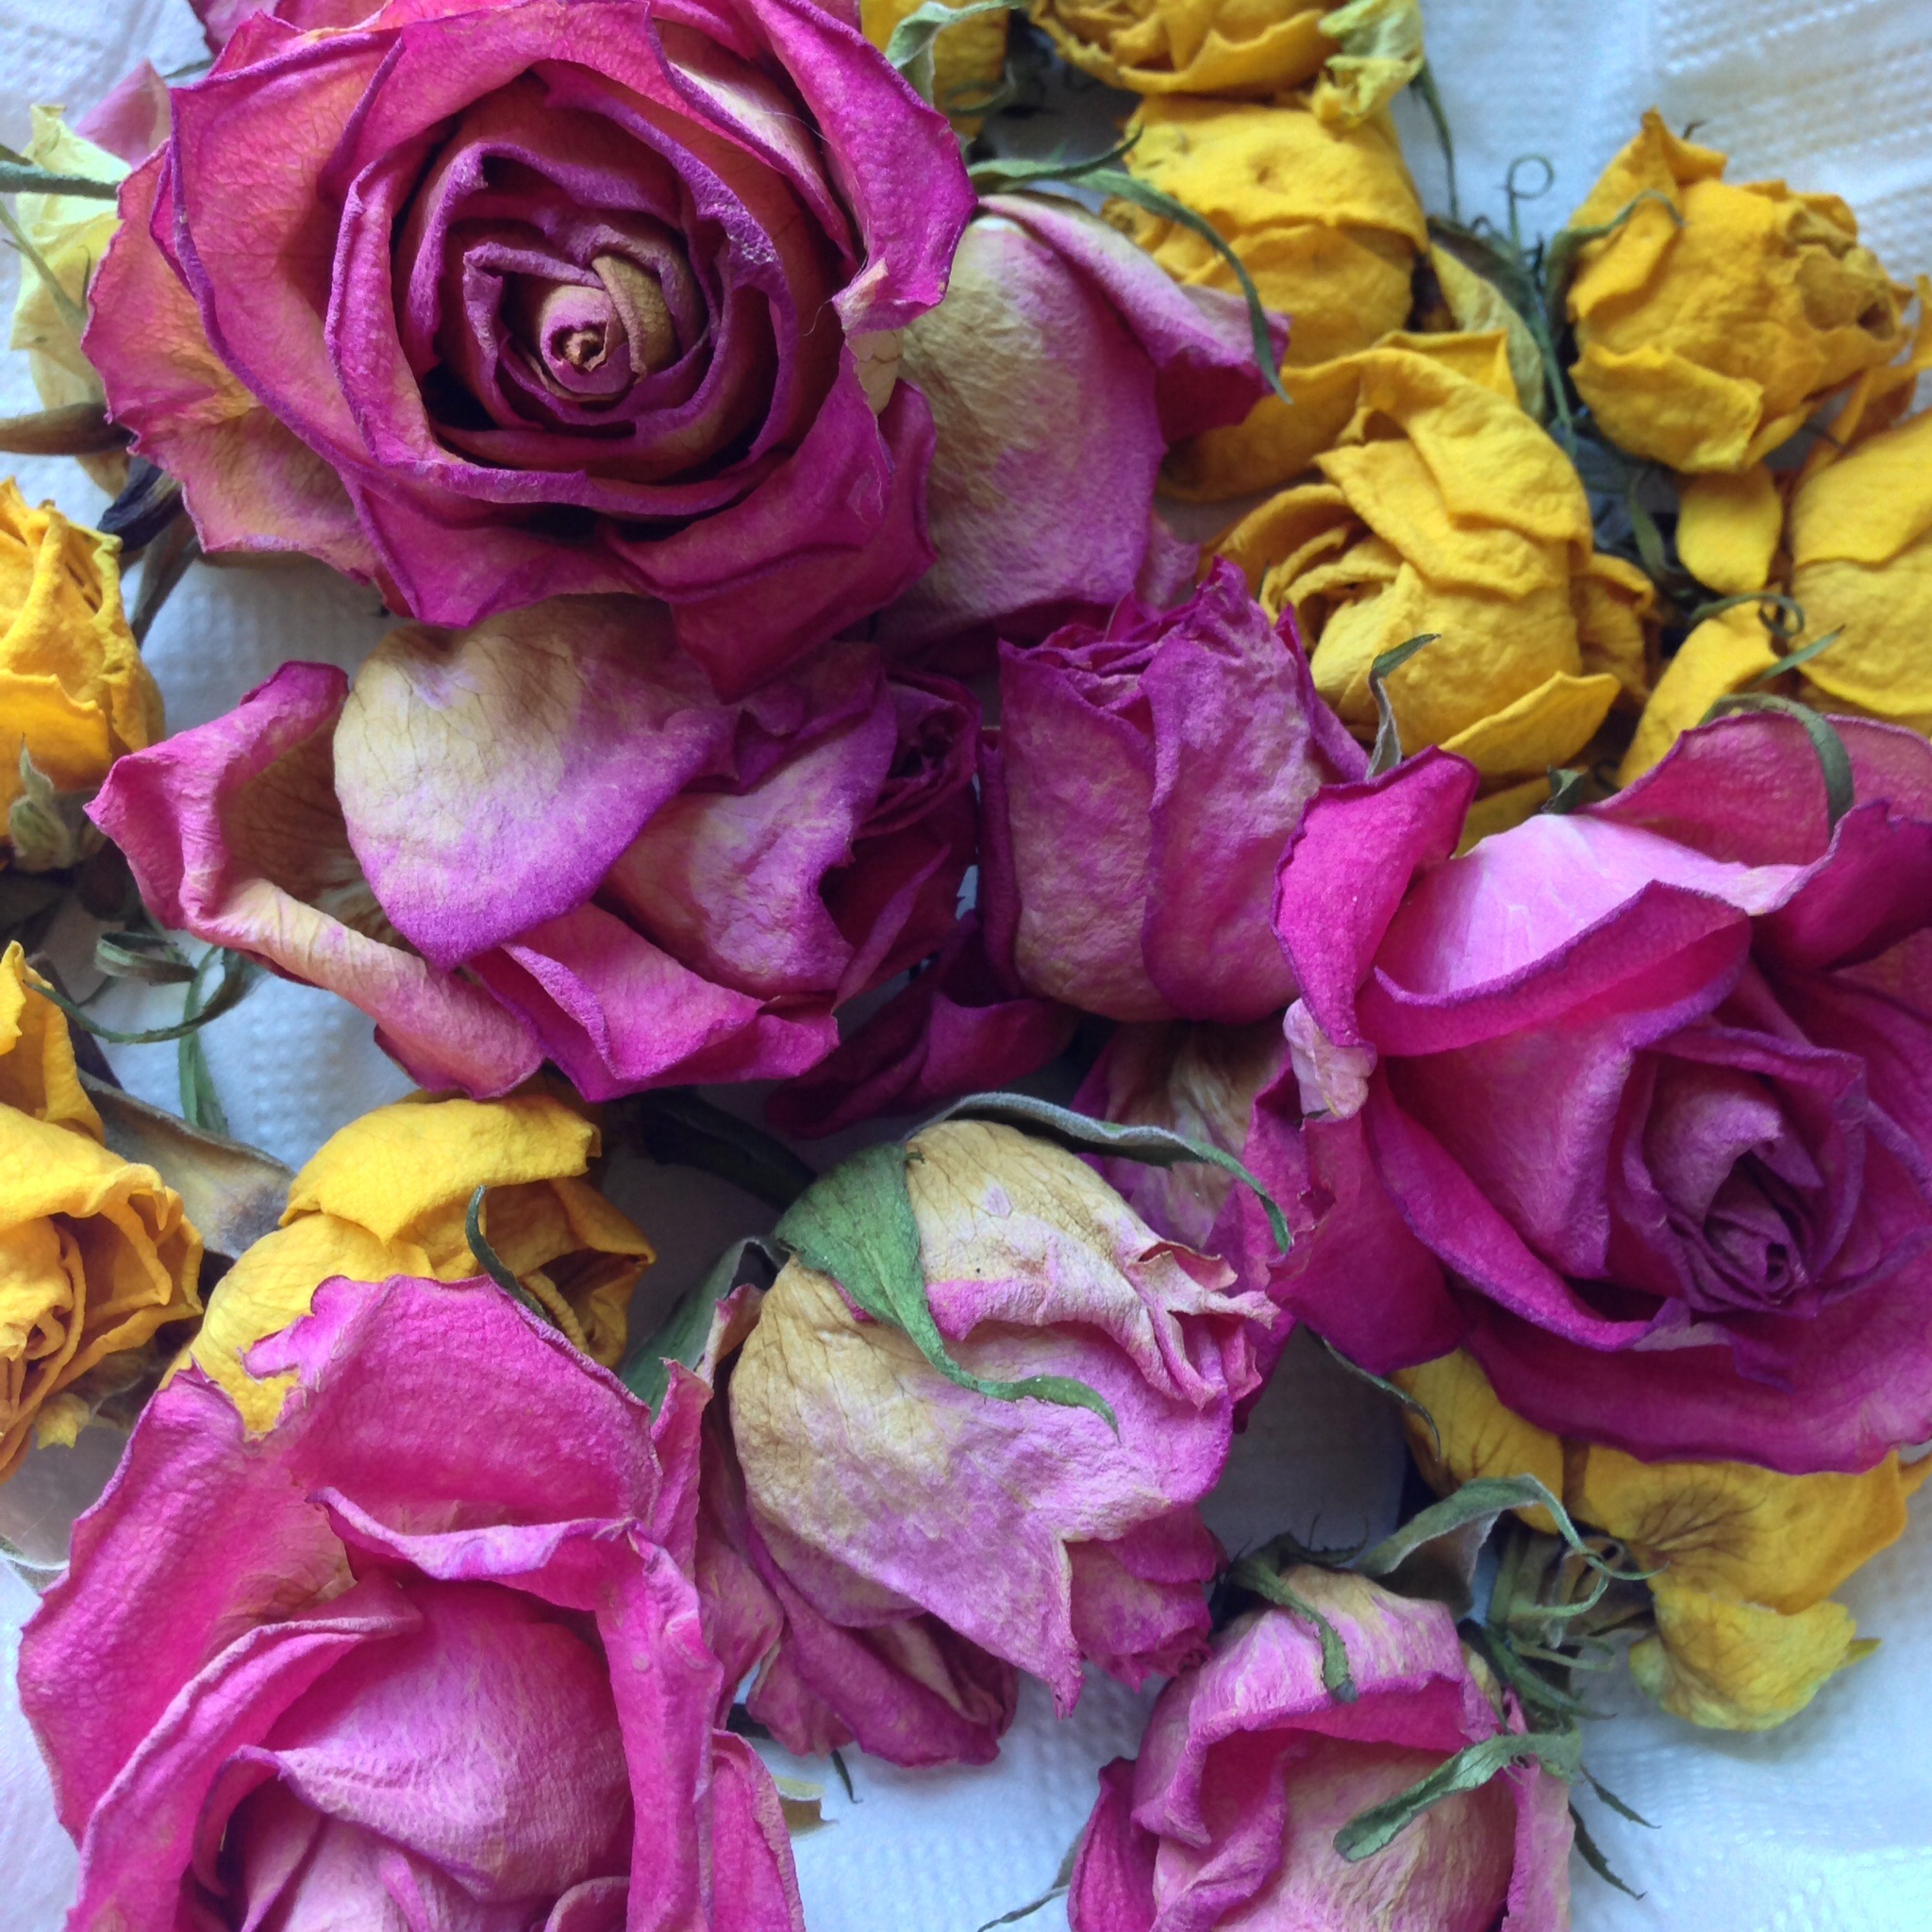
nature, blossom, plant, flower, purple, petal, bloom, rose, yellow, pink, close, roses, magenta, floristry, rose bloom, flowering plant, trockenblume, garden roses, rose family, flower bouquet, cut flowers, floral design, rainbow rose, land plant, flower arranging